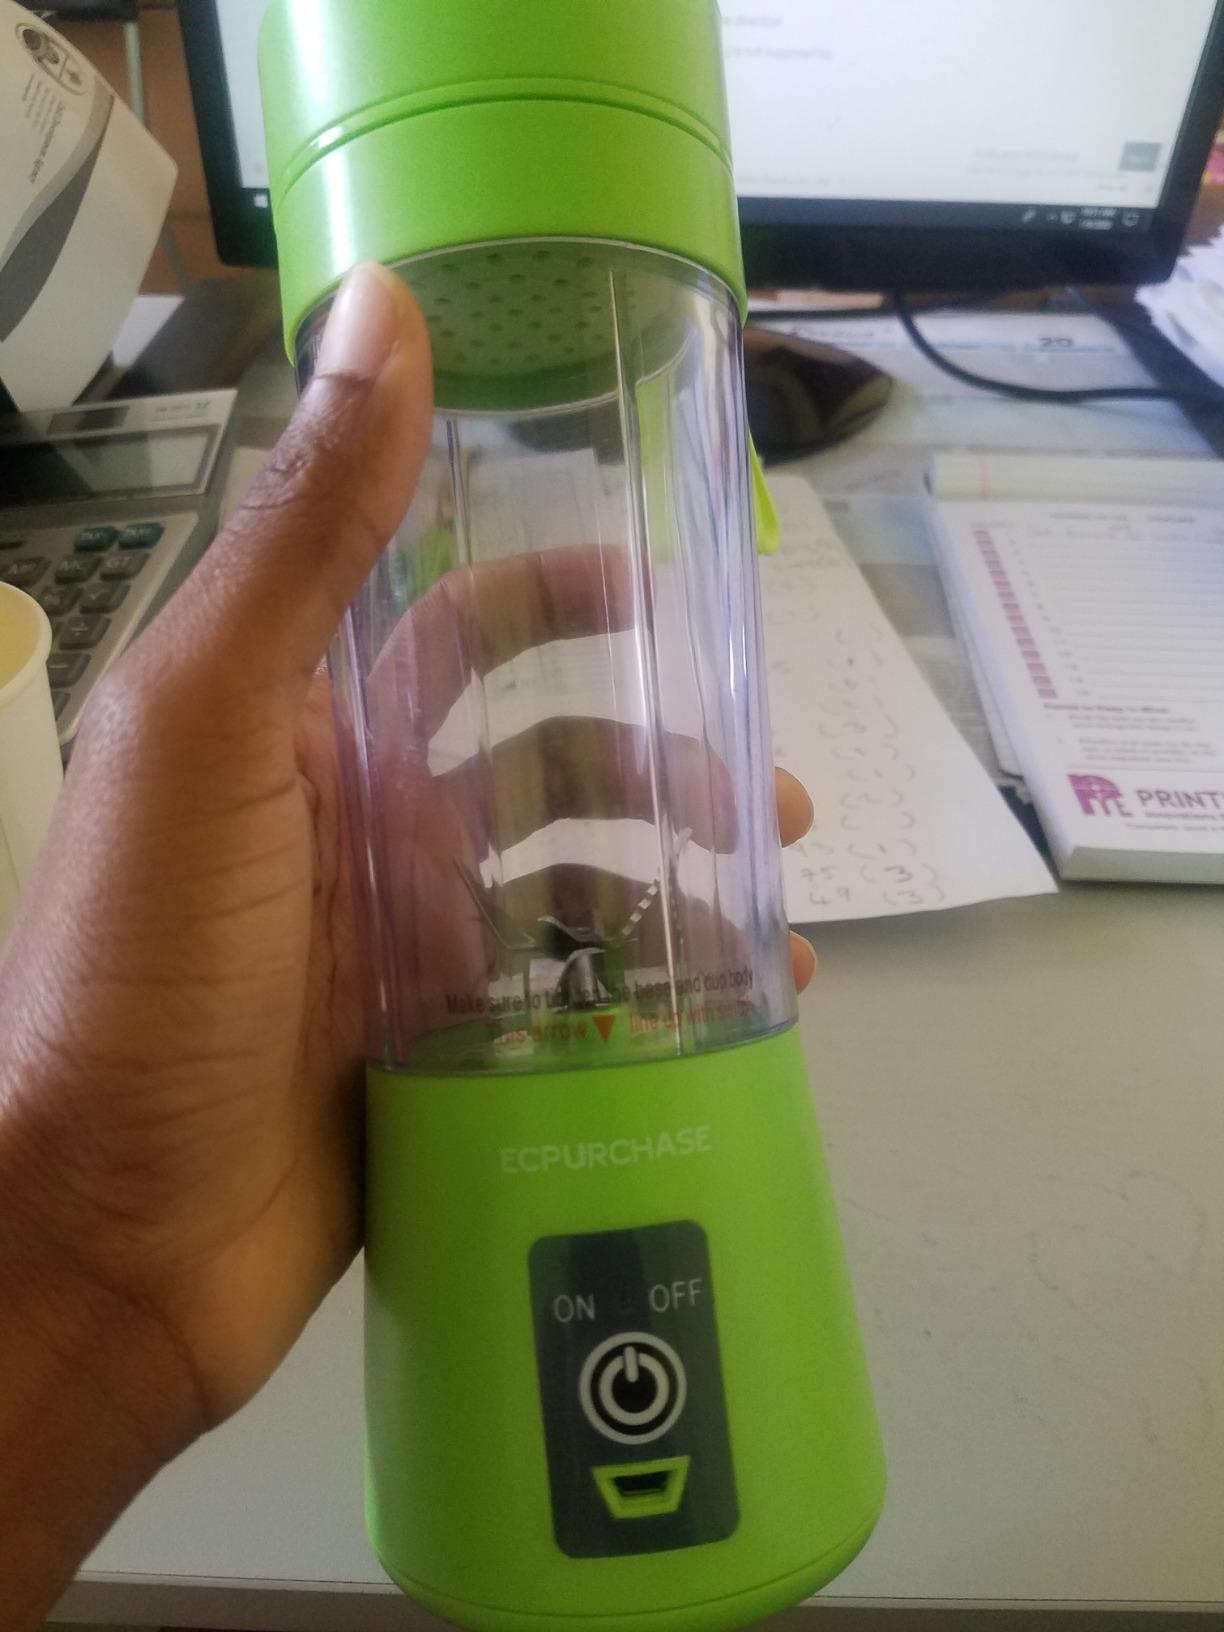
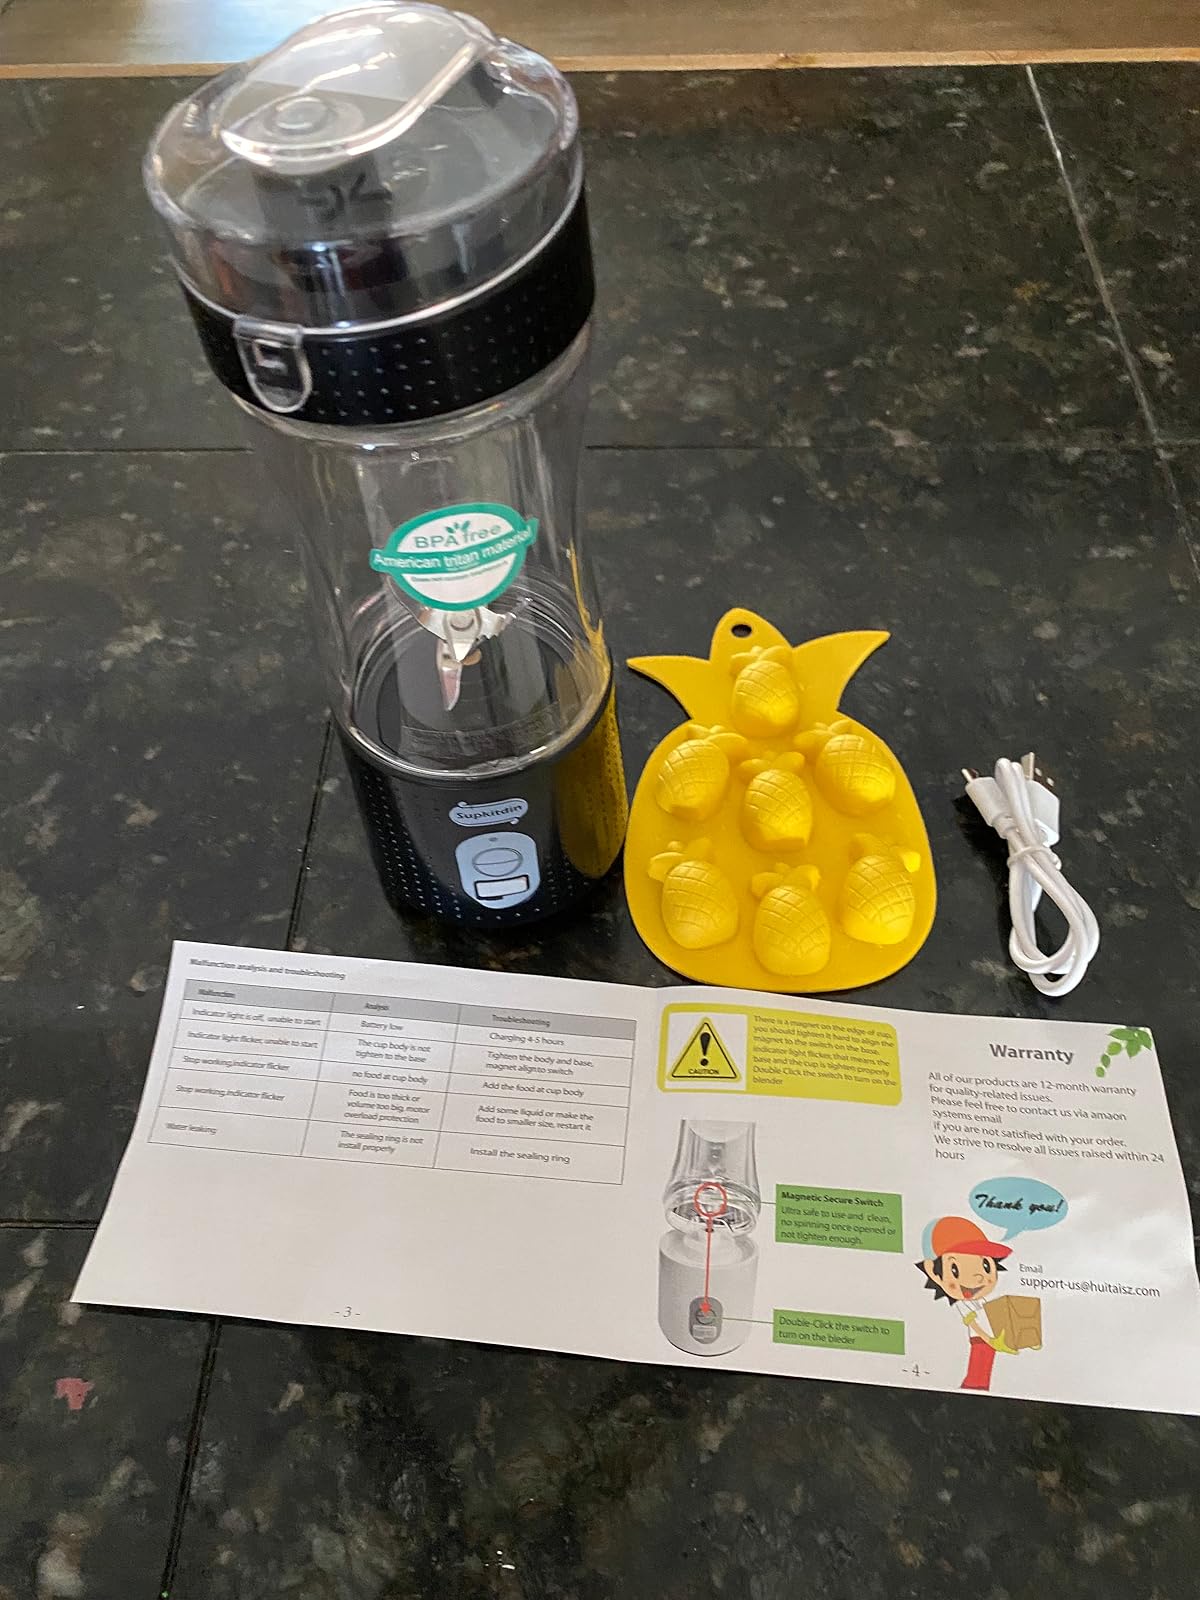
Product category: items_blender
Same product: no